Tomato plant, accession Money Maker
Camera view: vertical (180 deg); turntable rotation: 90 degrees
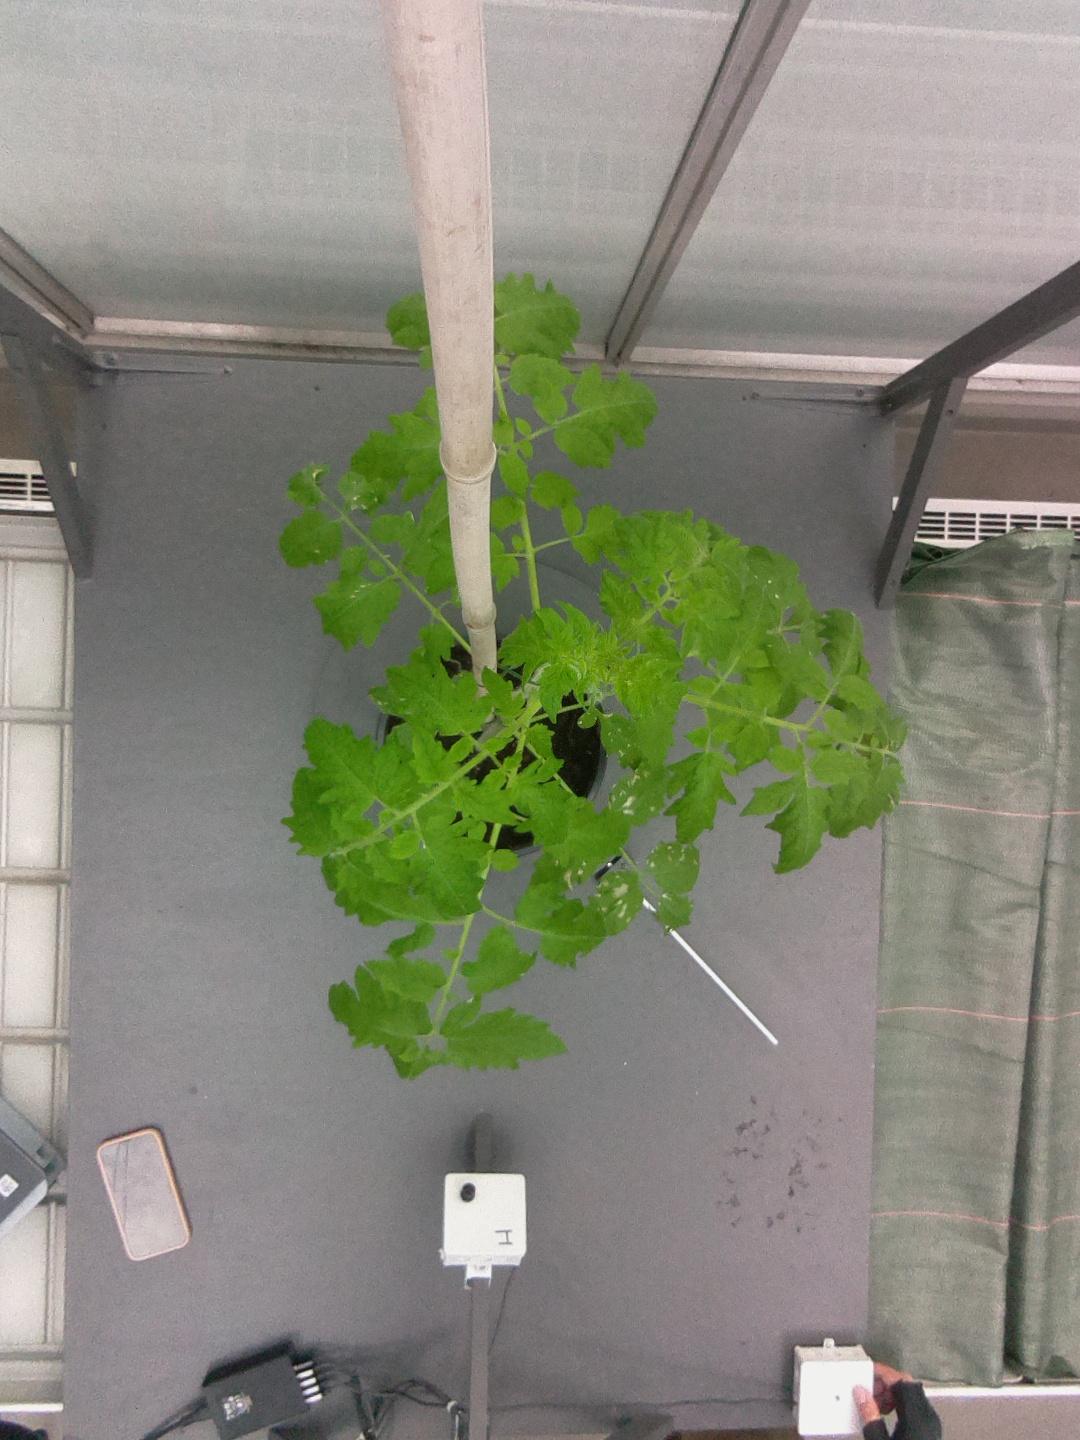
BBCH growth stage 52: 2 inflorescences visible